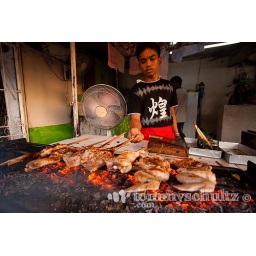
Grilled chicken (lechon manok) for sale at a market near the Surigao City port